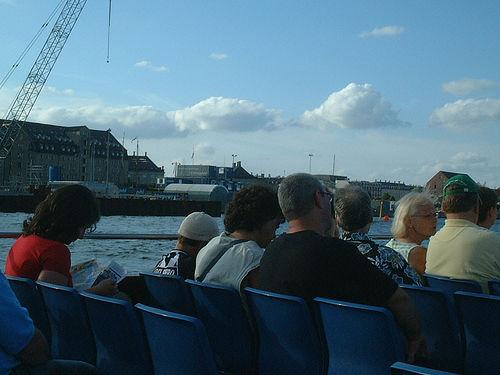
Weather: cloudy or overcast